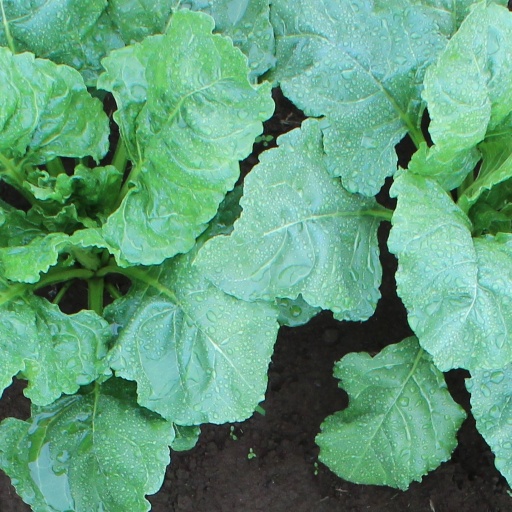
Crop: sugar beet